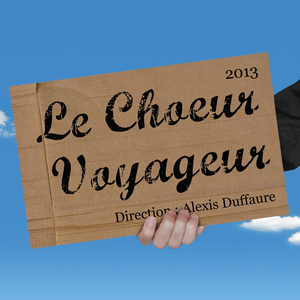
Pochette de l'album éponyme du Chœur Voyageur sorti en 2013.
Le Chœur voyageur est un chœur français situé à Bordeaux, créé en 2004 sous la direction d'Alexis Duffaure. Il est composé d'une quarantaine de jeunes chanteurs de 18 à 30 ans recrutés sur audition.